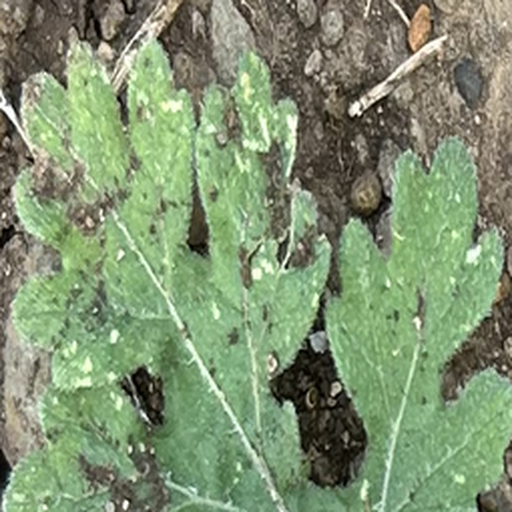
Weed species: Gajar_gavat_(Parthenium hysterophorus)